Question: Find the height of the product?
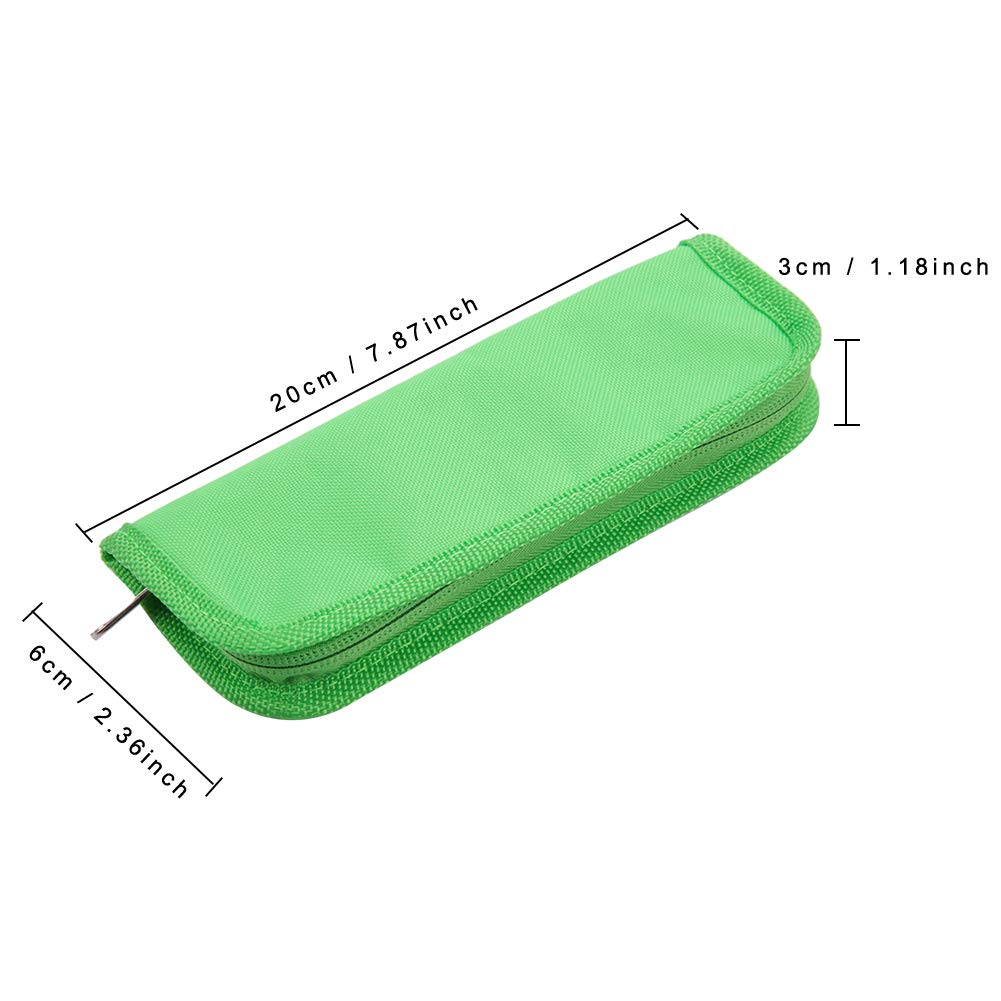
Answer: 6.0 centimetre